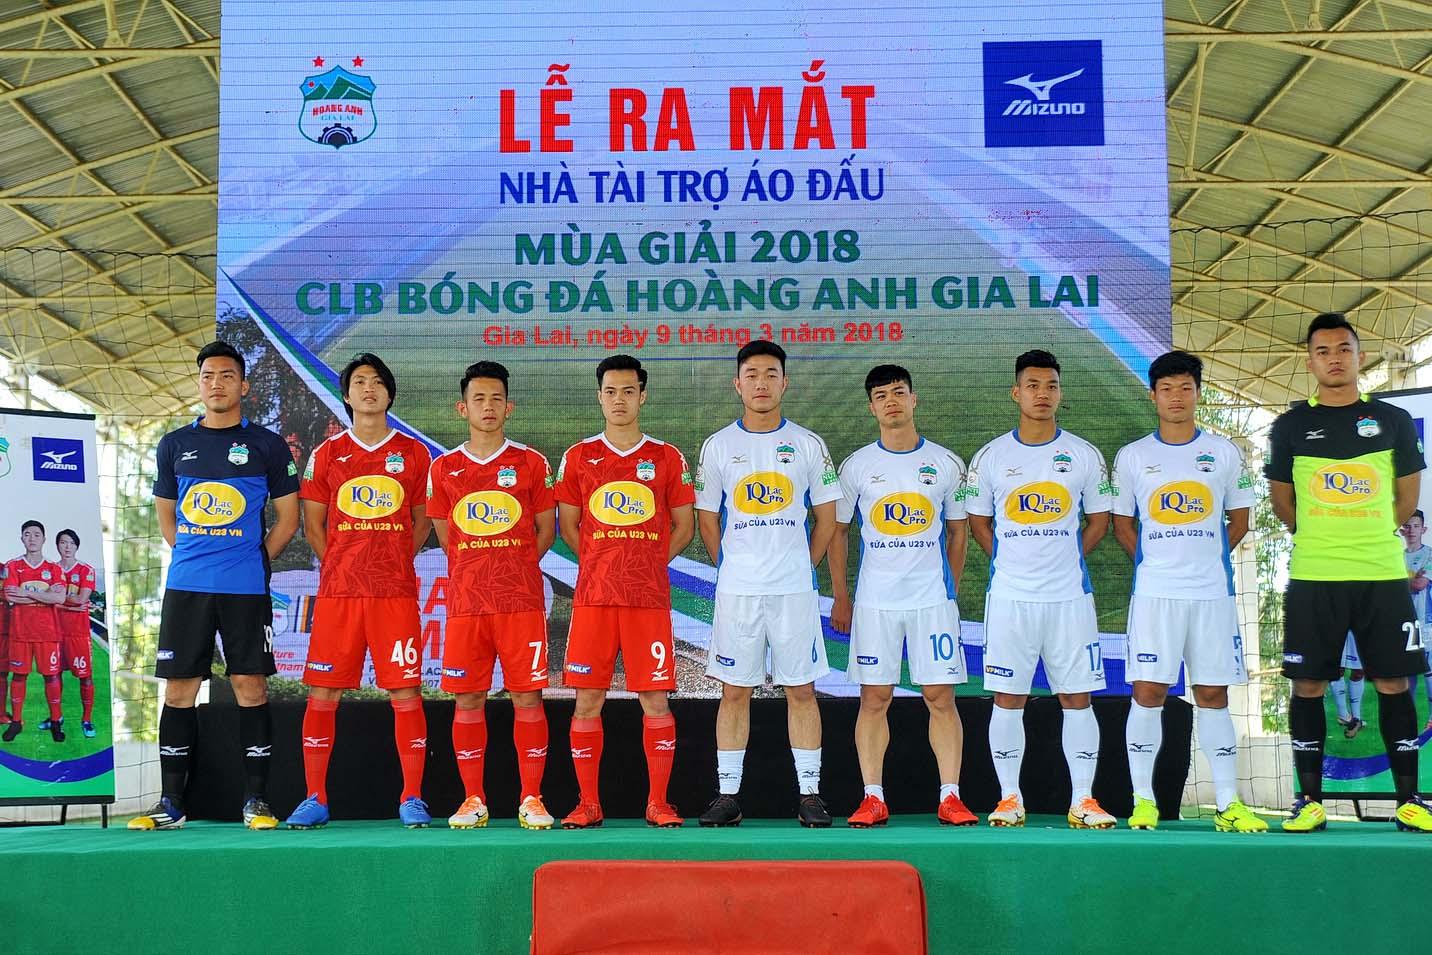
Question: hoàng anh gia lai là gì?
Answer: là câu lạc bộ bóng đá